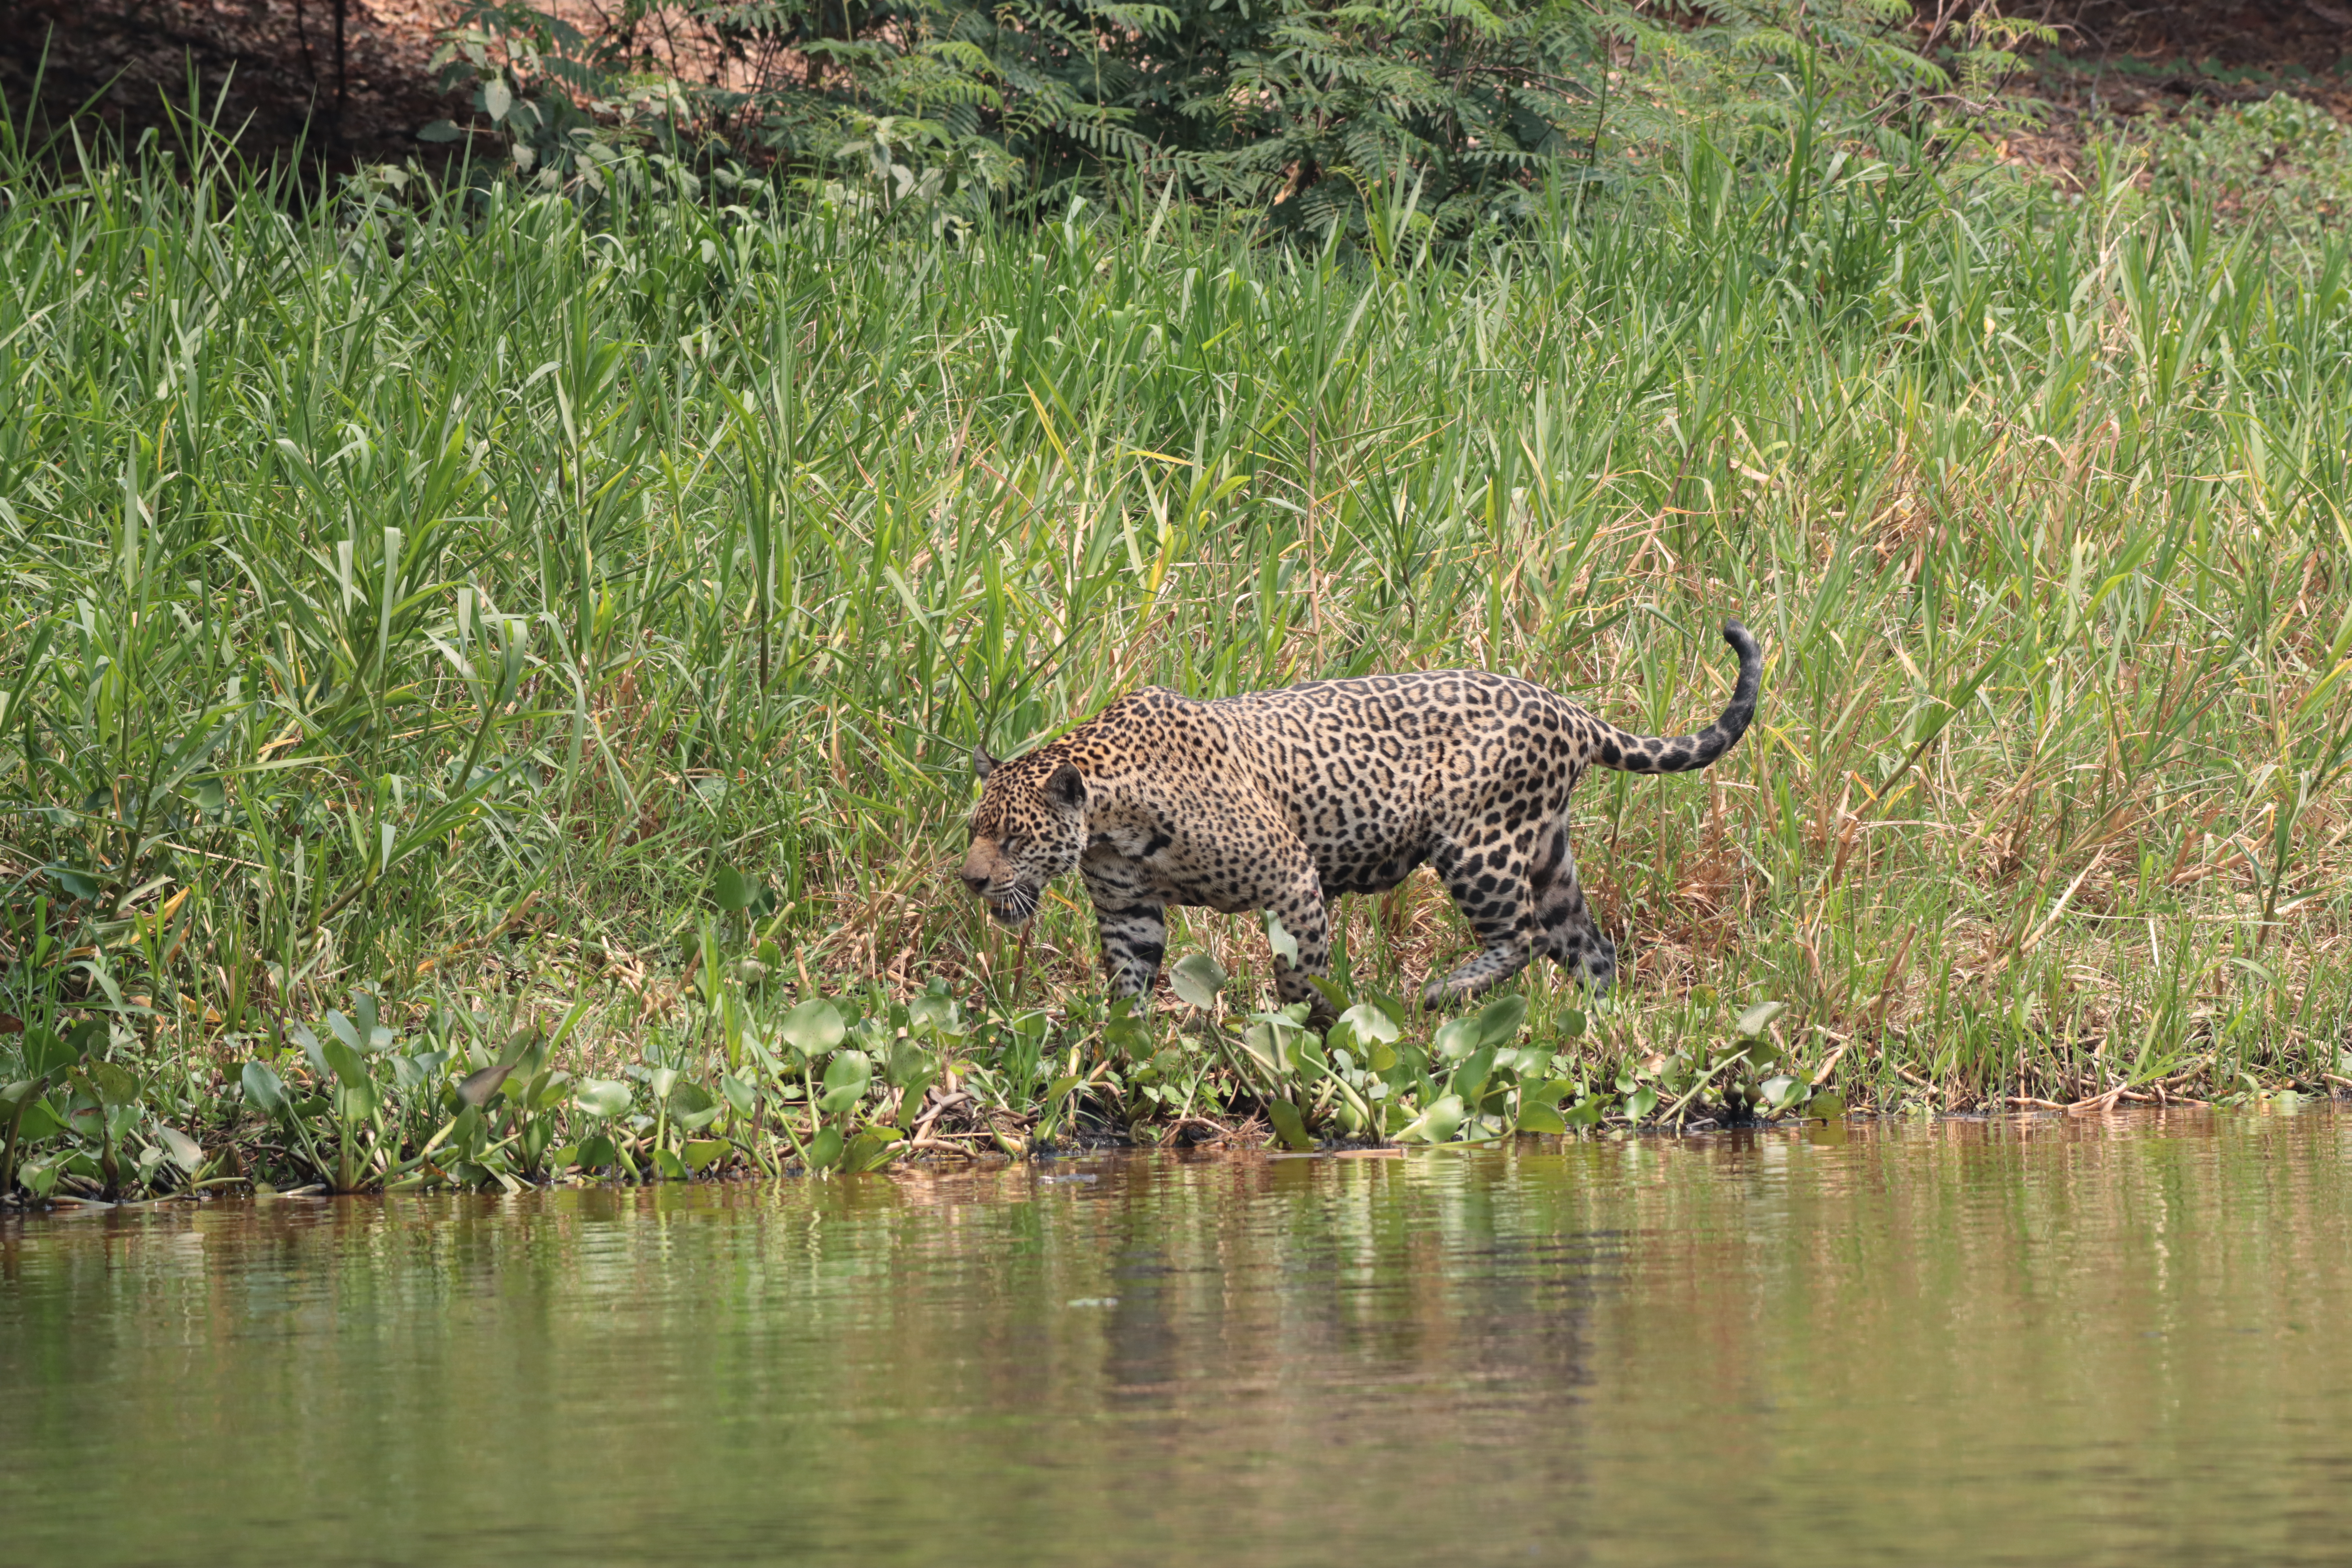
Jaguar: Medrosa